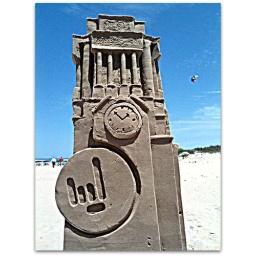
UT in da house and in da sand